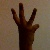
The image shows a hand gesture representing the number 6 in Indian Sign Language.